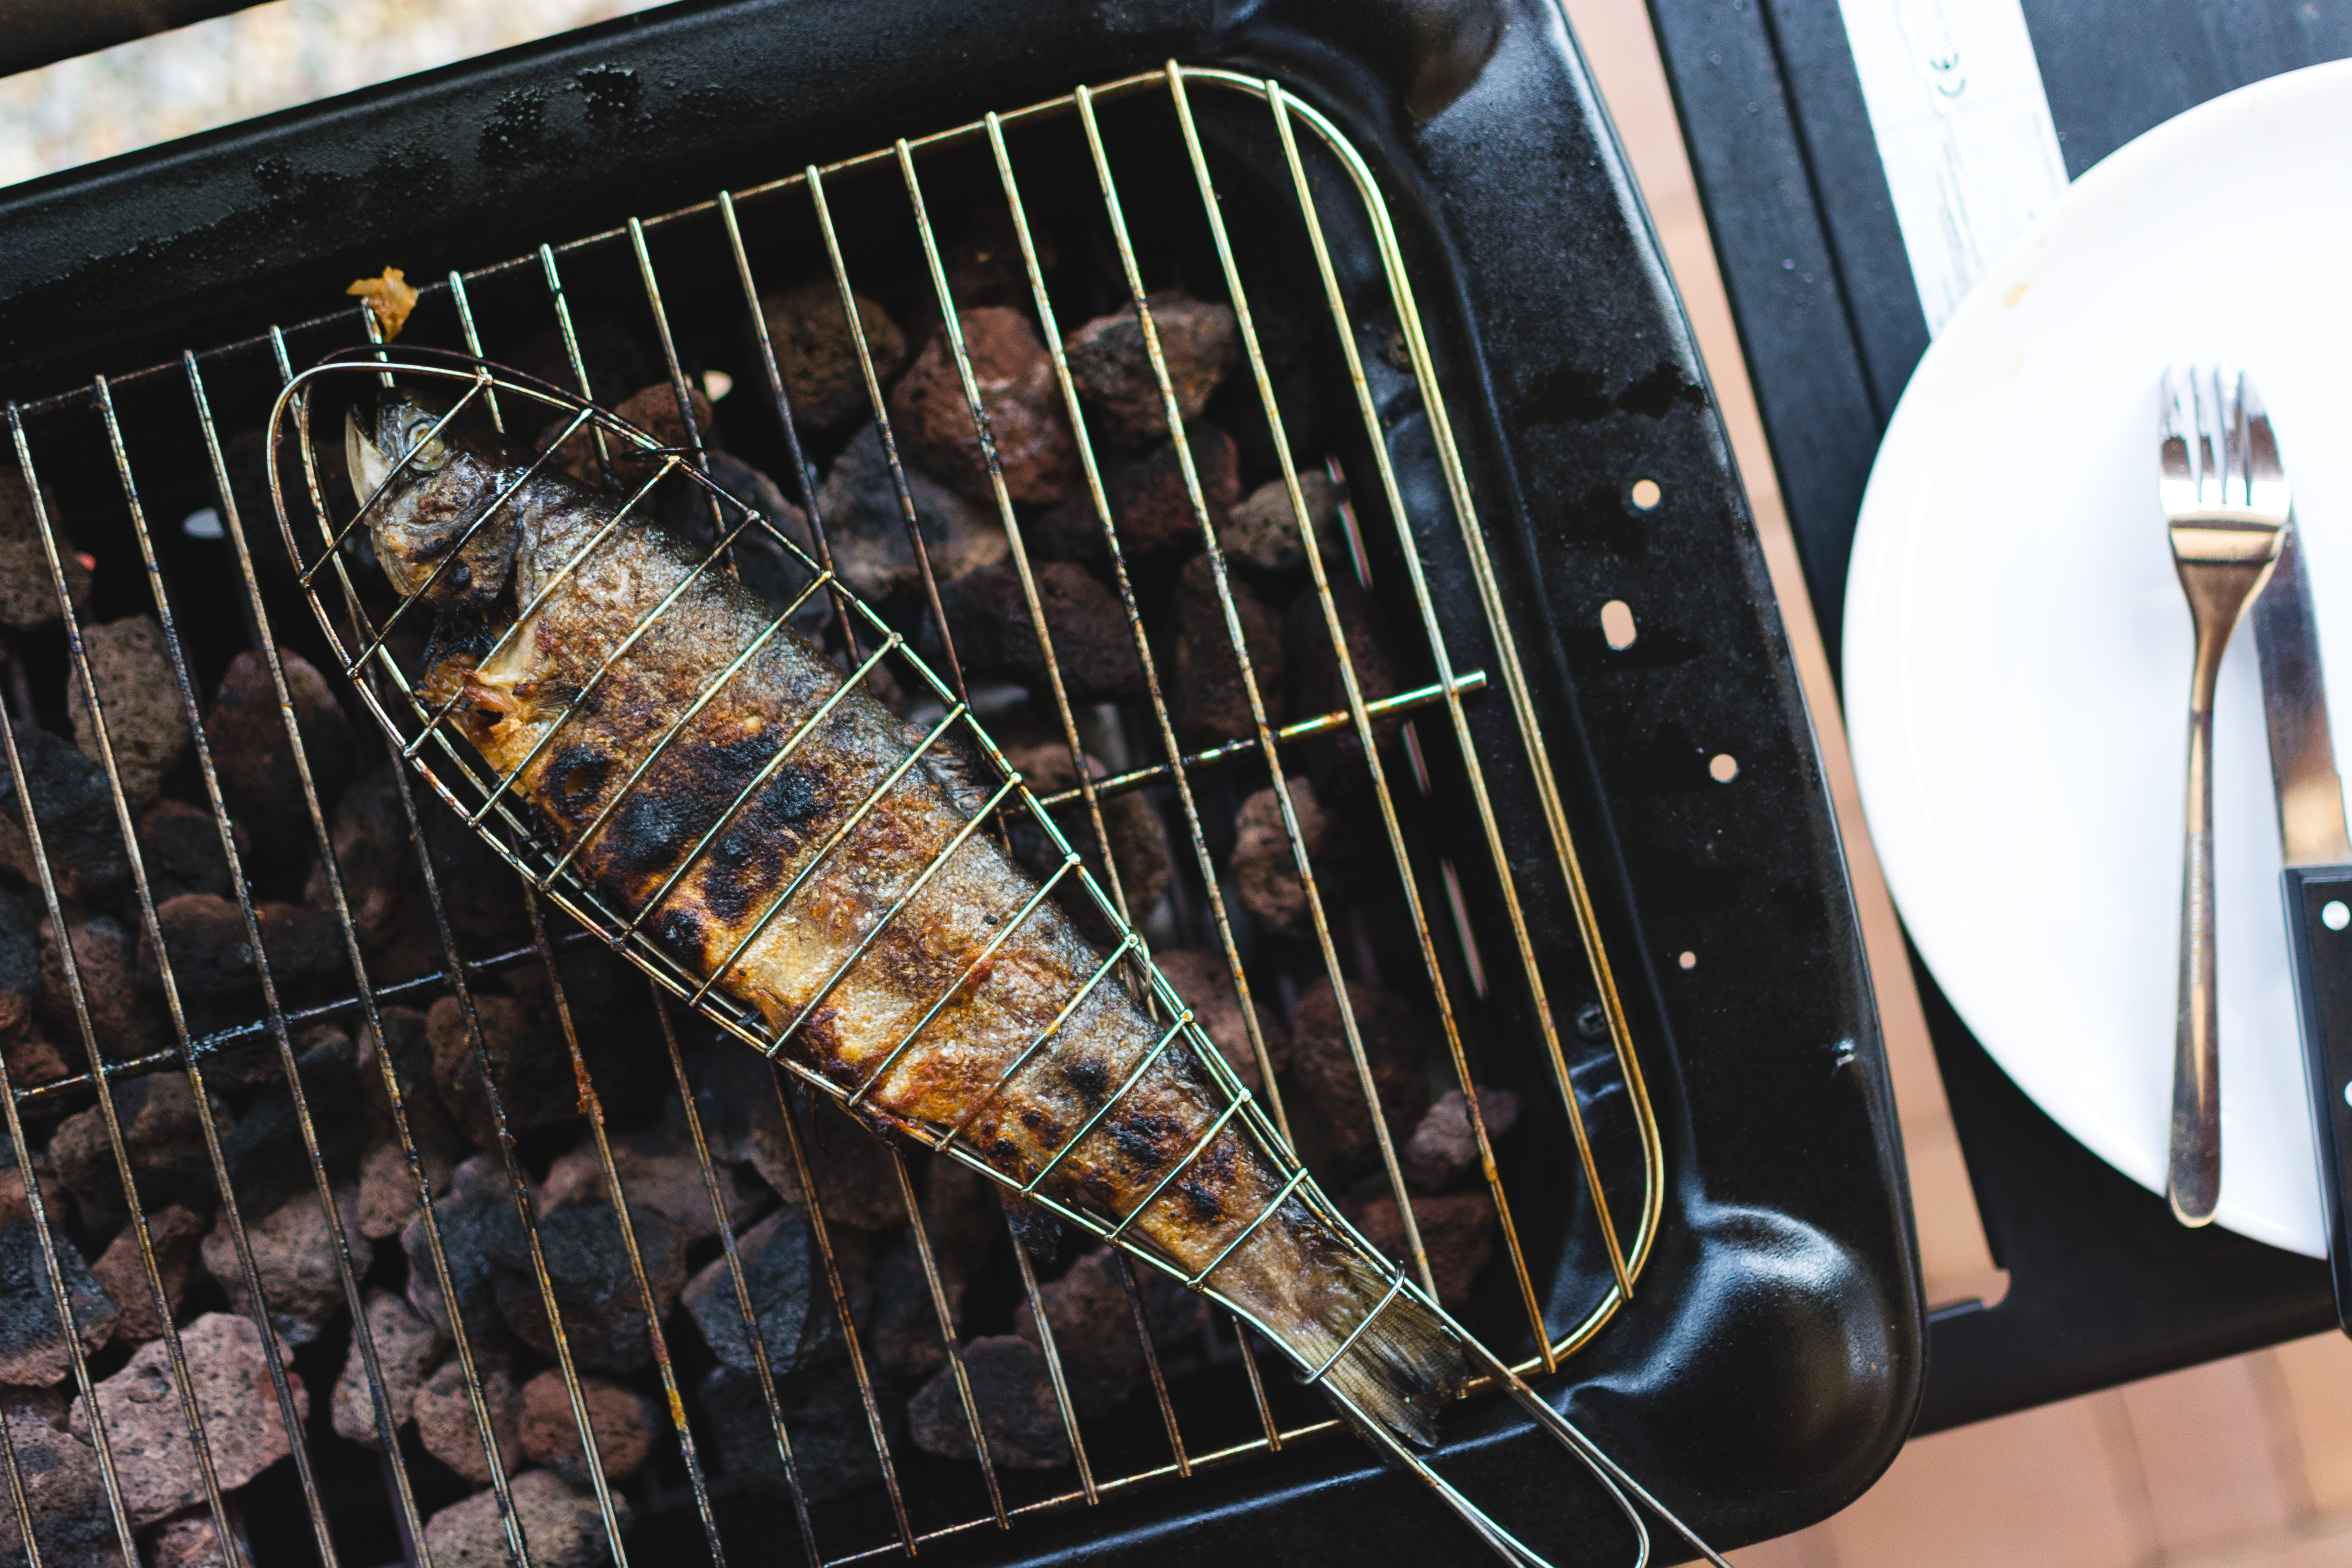
grilling, barbecue, barbecue grill, cooking, fish, outdoor grill, cuisine